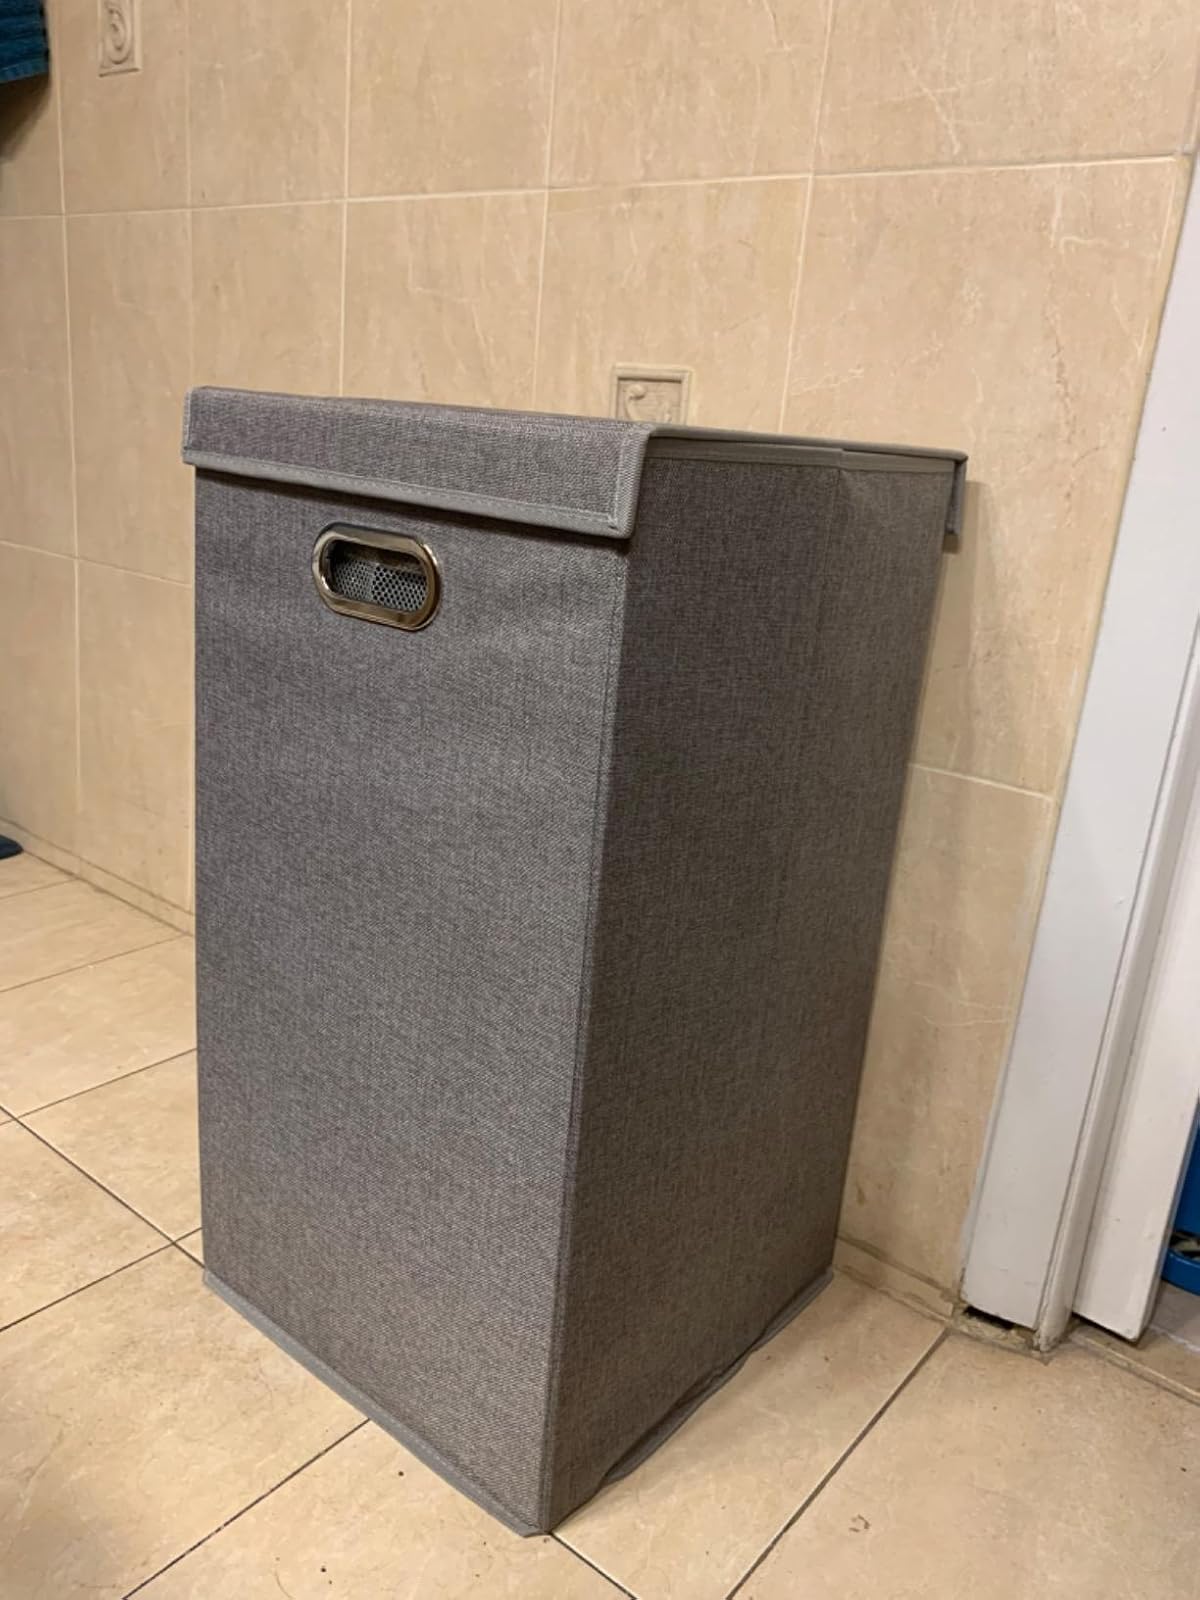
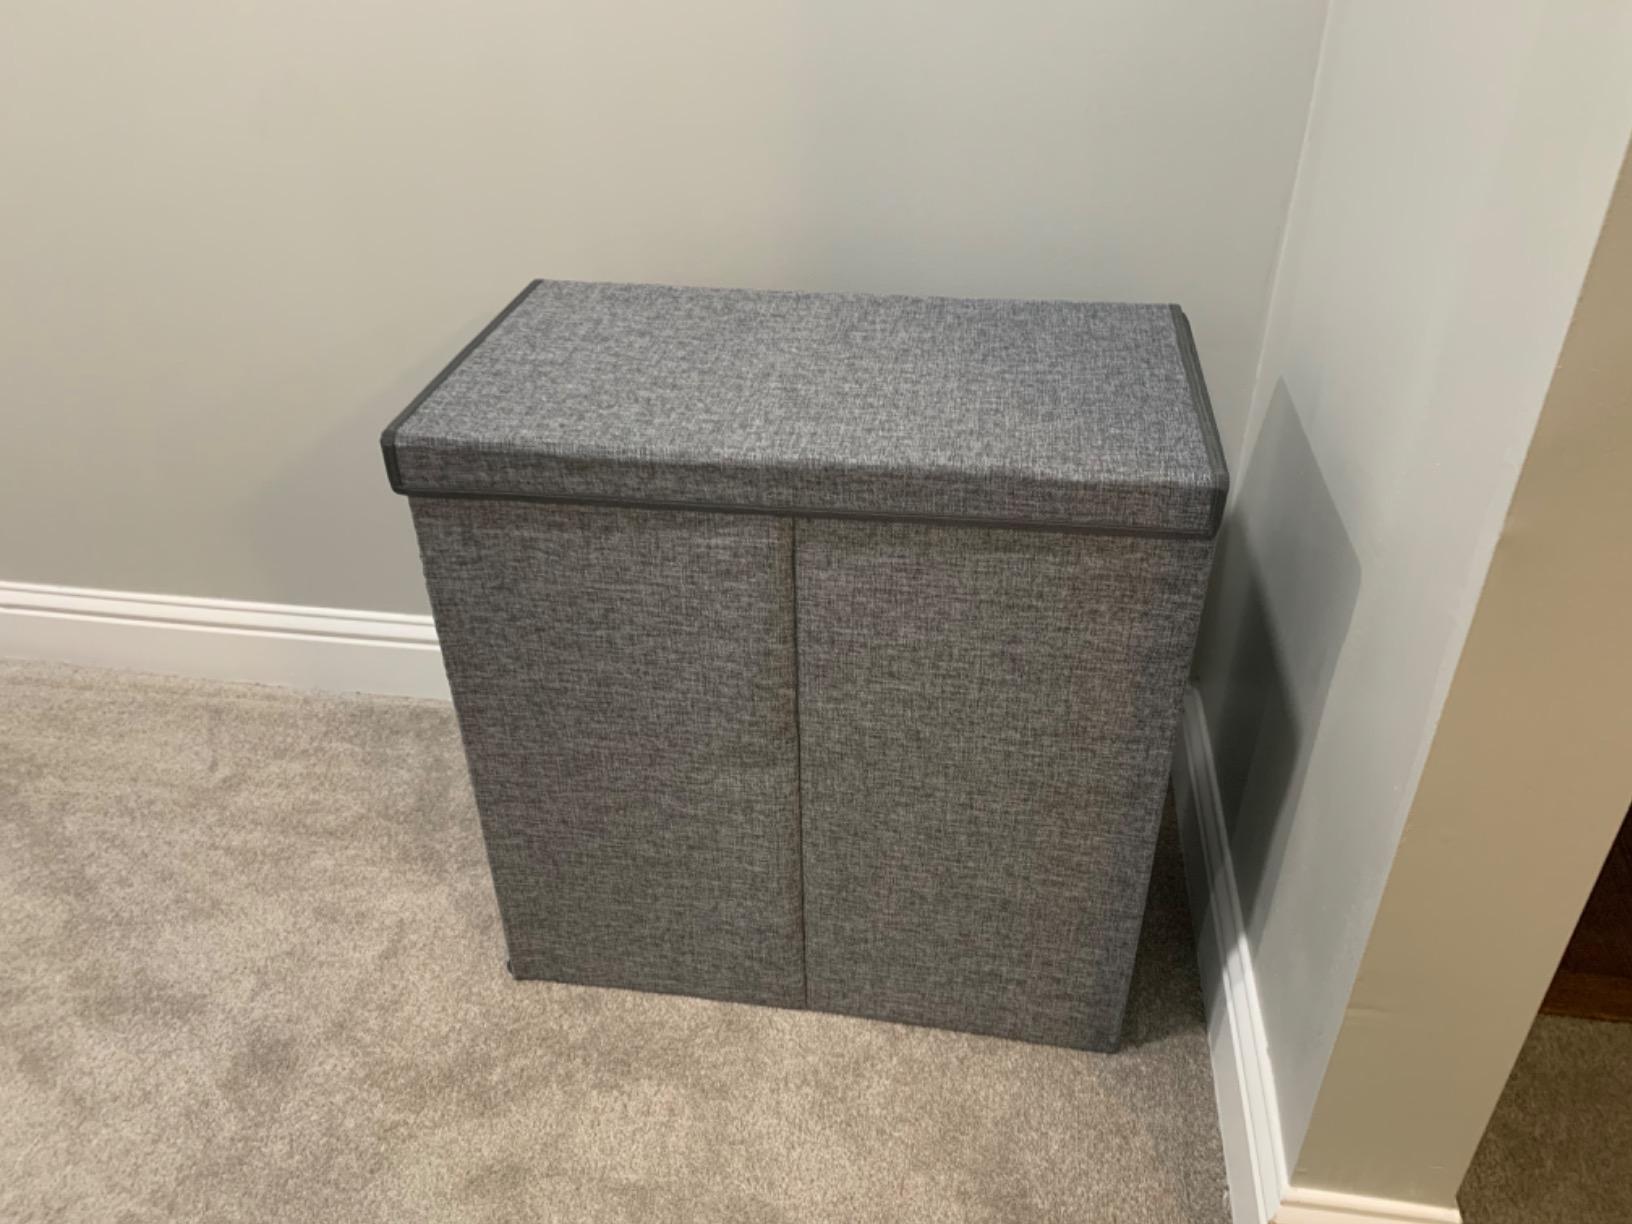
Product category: items_hamper
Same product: no